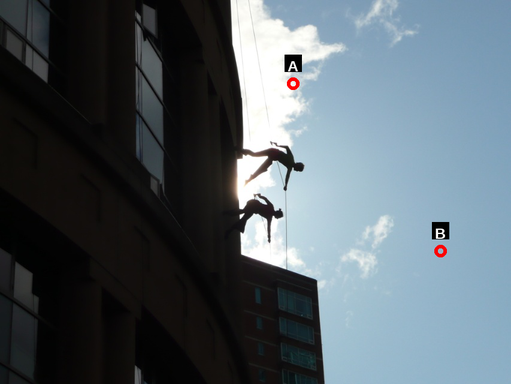
Question: Two points are circled on the image, labeled by A and B beside each circle. Which point is closer to the camera?
Select from the following choices.
(A) A is closer
(B) B is closer
Answer: B